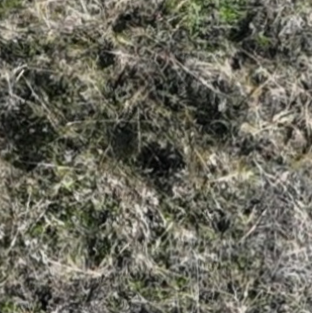
Month: october